Arab Socialist Ba'ath Party – Syria Region

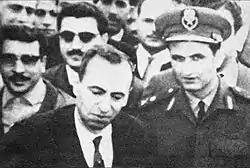
Aflaq and Jadid, 1963.

After the 1967 Six-Day War, tensions between Jadid and Hafez al-Assad increased, and al-Assad and his associates were strengthened by their hold on the military. In late 1968, they began dismantling Jadid's support network, facing ineffectual resistance from the civilian branch of the party that remained under Jadid's control. This duality of power persisted until the Corrective Revolution of November 1970, when al-Assad ousted and imprisoned Atassi and Jadid. He then set upon a project of rapid institution-building, reopened parliament and adopted a permanent constitution for the country, which had been ruled by military fiat and a provisional constitutional documents since 1963. Assad significantly modified his predecessor's radical socialist economic policies, encouraged several wealthy urban families to increase their activities in the private sector, and allowed limited foreign investment from Arab countries in the Persian Gulf region States.